Armin T. Wegner

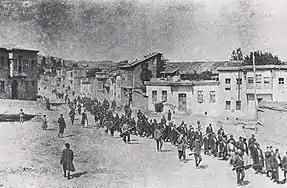
Armenians being led away by armed guards from Harpoot, where the educated and the influential of the city were selected to be massacred at the nearest suitable site, May 1915, Foto by Wegner

Disobeying orders intended to smother news of the massacres (as the Ottoman Empire and Germany were allies), he gathered information on the massacres, collected documents, annotations, notes, and letters and took hundreds of photographs in the Armenian deportation camps in Deir ez-Zor, which later served to evidence the extent of the atrocities to which the Ottoman Armenians were subjected. At the Ottoman command's request, Wegner was eventually arrested by the Germans and recalled to Germany. While some of his photographs were confiscated and destroyed, he succeeded in smuggling out many negatives hidden in his belt.